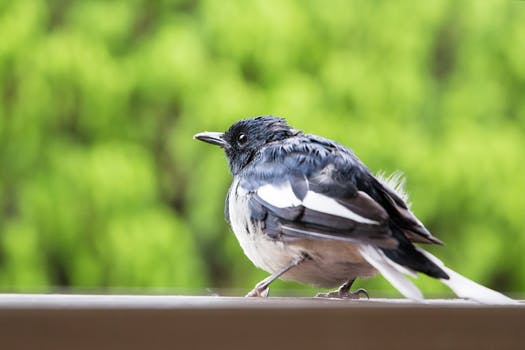
Label: No Watermark